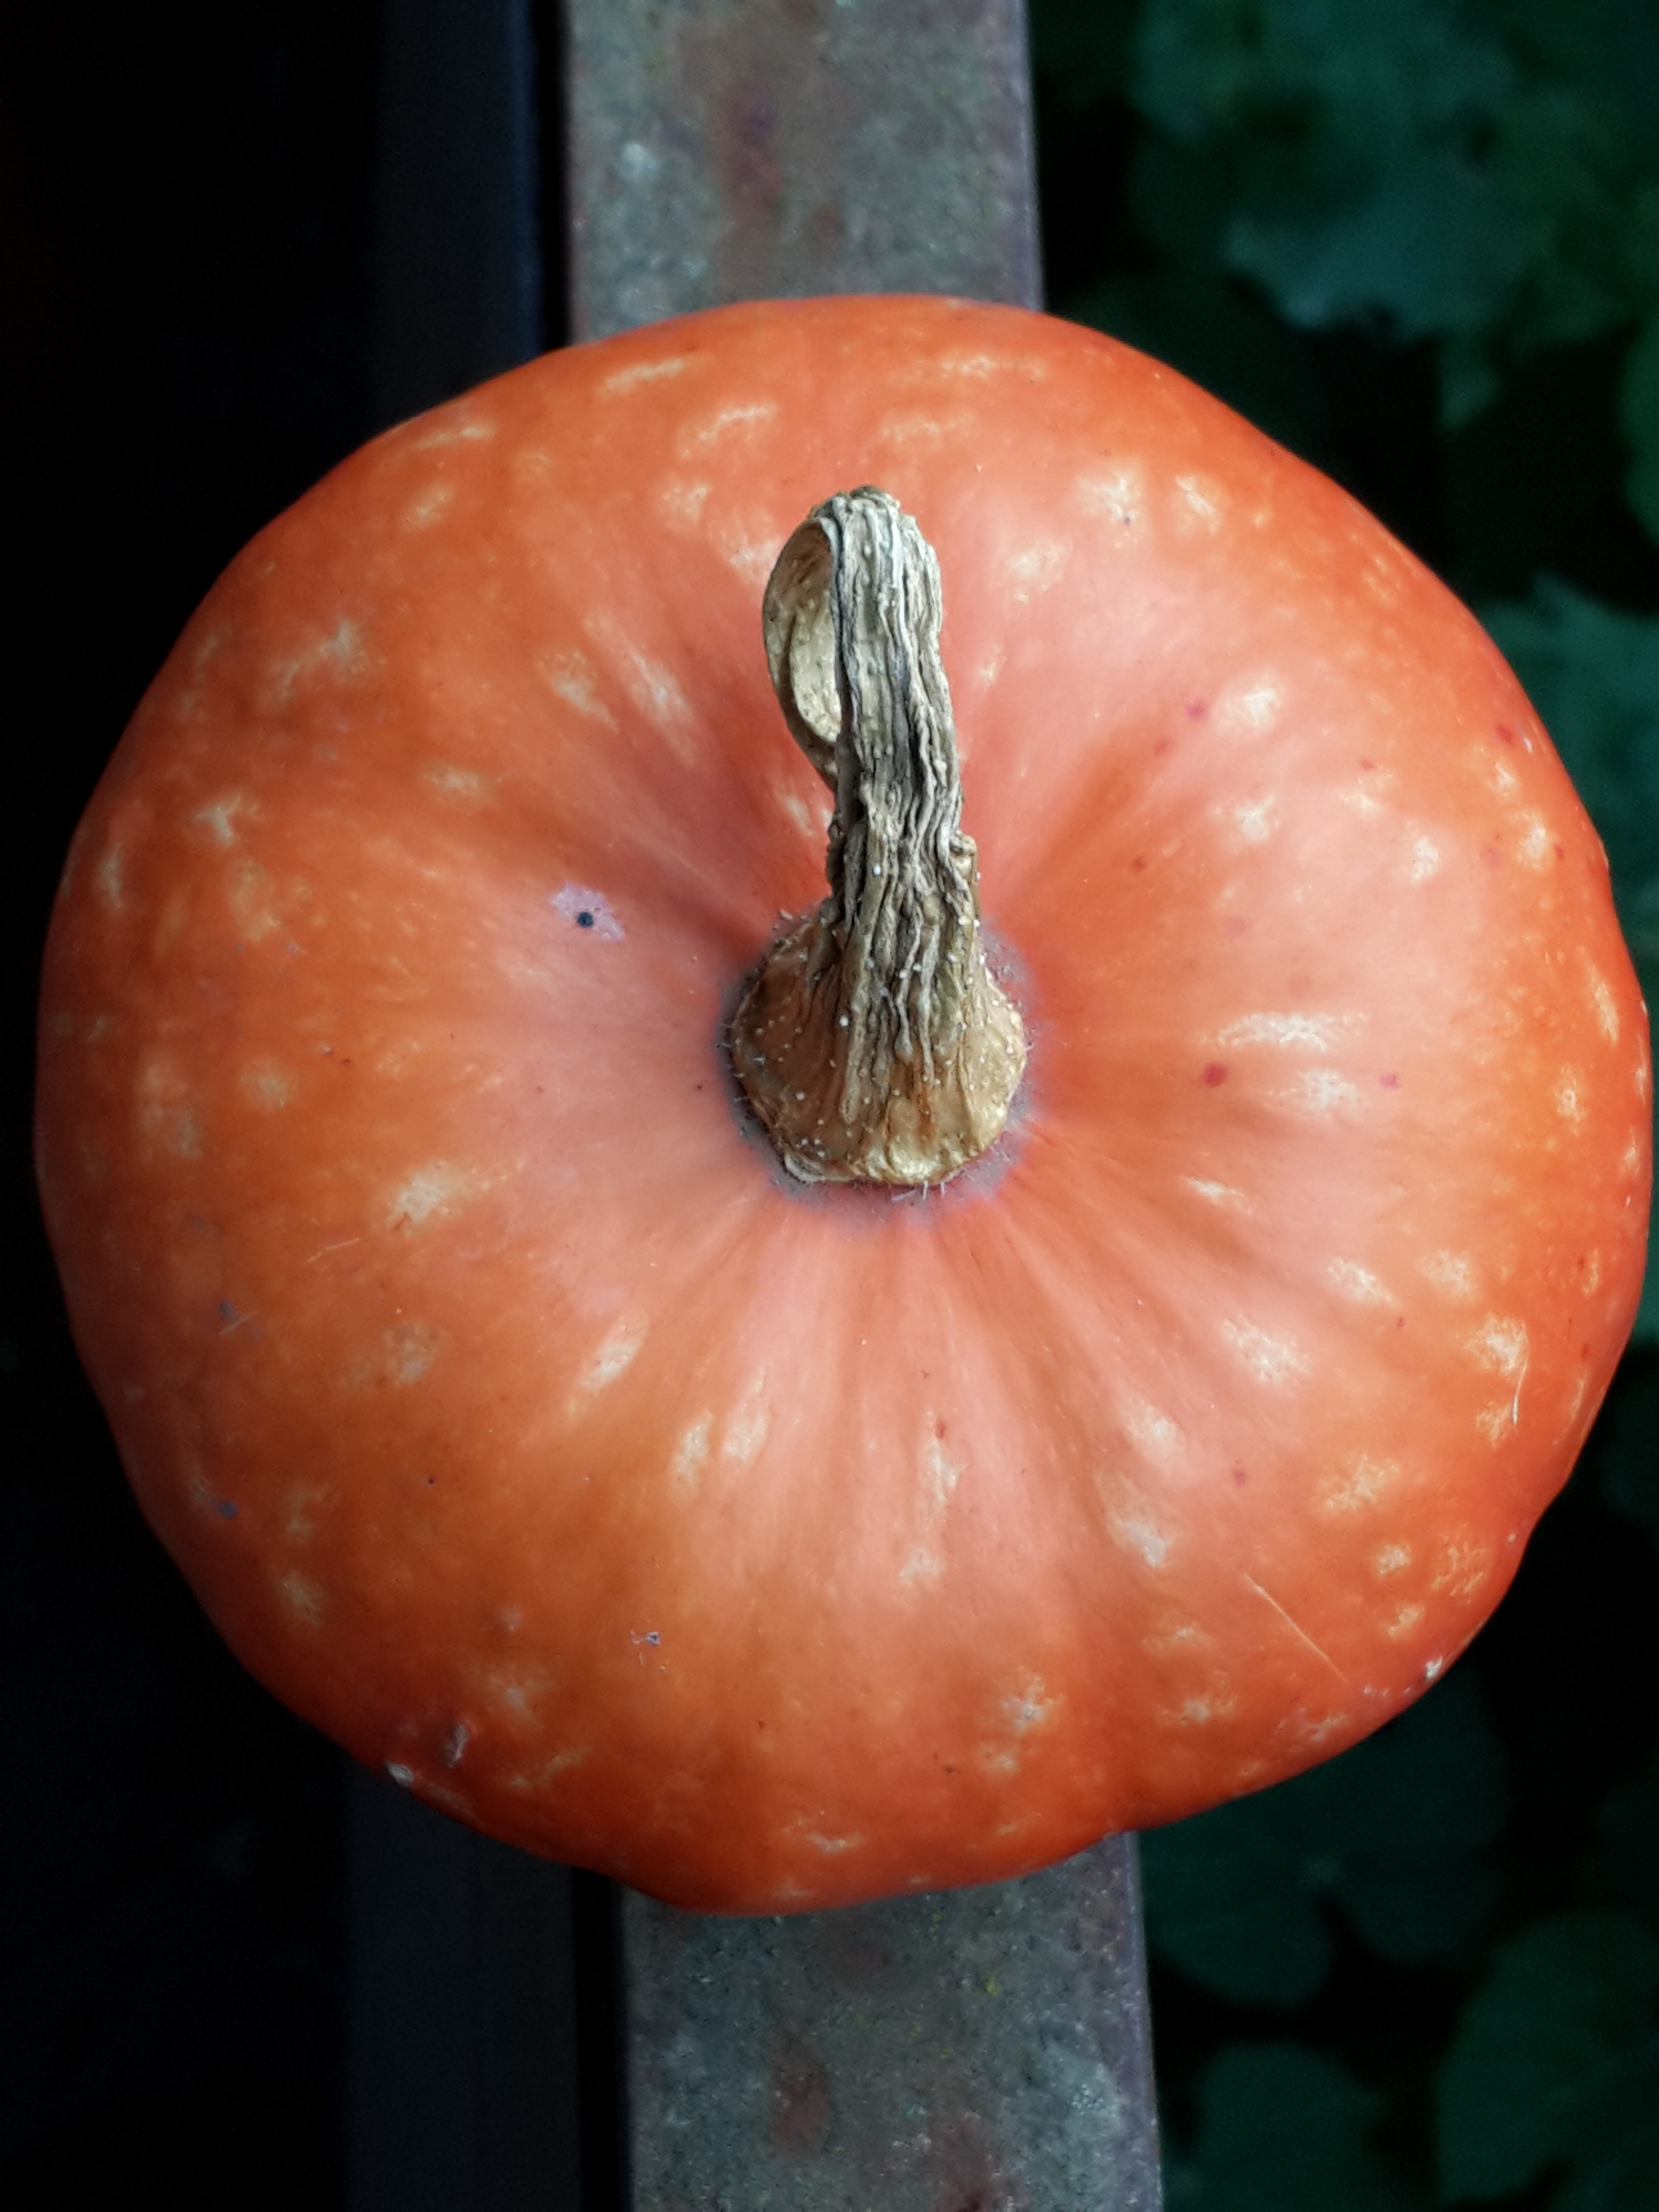
plant, round, flower, orange, red, produce, pumpkin, flora, close up, human body, vegetables, organ, macro photography, flowering plant, land plant, medicinal mushroom